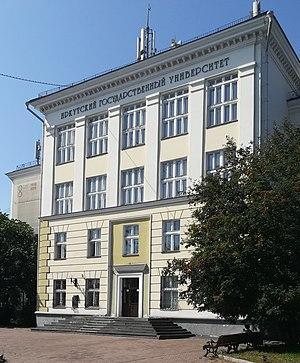
L'Université d'État d'Irkoutsk est une université fondée en octobre 1918 dans la ville d'Irkoutsk, en Sibérie.